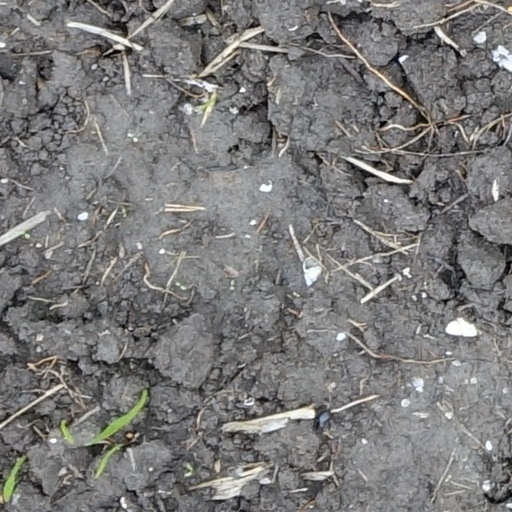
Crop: wheat